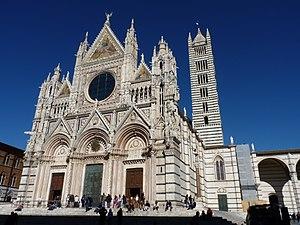
La Piazza del Duomo est la place de Sienne situé devant la façade de la Cathédrale Notre-Dame-de-l'Assomption de Sienne son Duomo.